Femoral neck

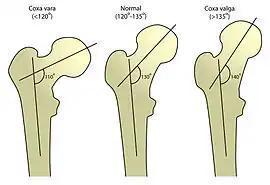
Designations of abnormal femur angles.

In the female, in consequence of the increased width of the pelvis, the neck of the femur forms more nearly a right angle with the body than it does in the male.